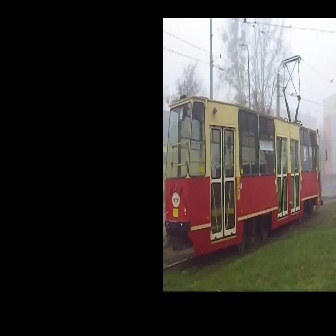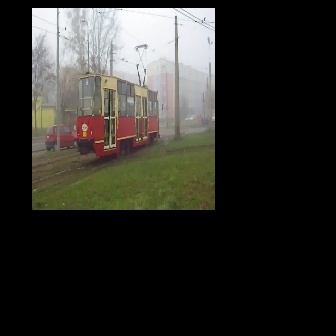
  Please identify the target specified by the bounding box [164,94,327,257] in the first image and locate it in the second image. Return the coordinates in [x_min,y_min,x_max,y_max] format.
Answer: [76,71,163,158]